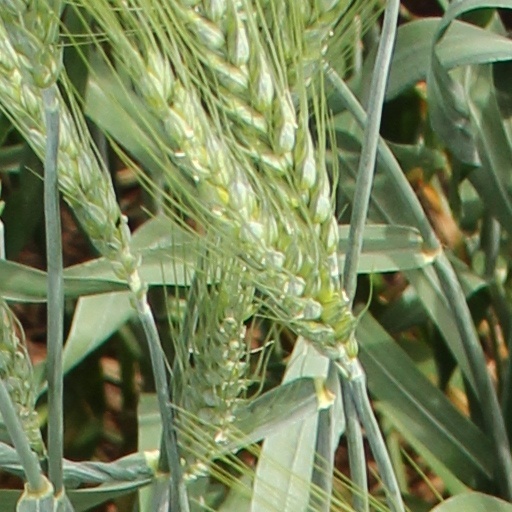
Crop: wheat